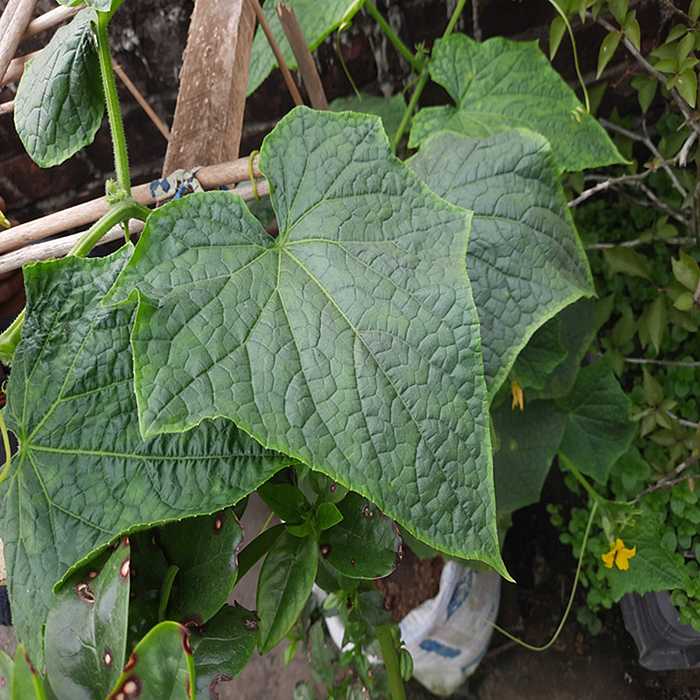
Plant: Cucumber
Label: Fresh leaf